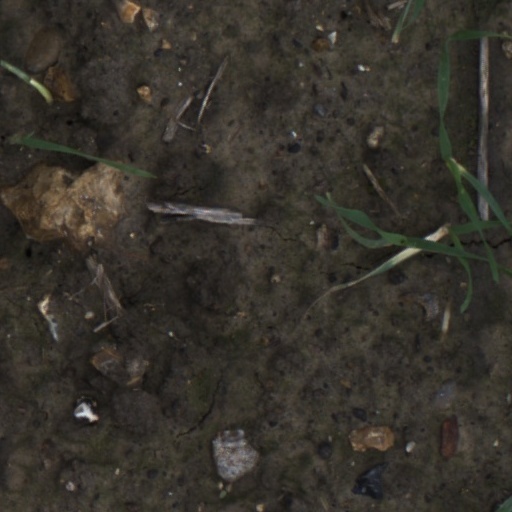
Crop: wheat